Samuel J. Randall

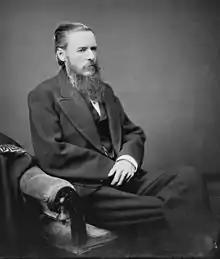
Michael C. Kerr defeated Randall in the election for Speaker in 1875, but died in 1876.

Democrats remained in the minority when the 43rd Congress convened in 1873. Randall continued his opposition to measures proposed by Republicans, especially those intended to increase the power of the federal government. That term saw the introduction of a new civil rights bill with farther-reaching ambitions than any before it. Previous acts had seen the use of federal courts and troops to guarantee that black men and women could not be deprived of their civil rights by any state. Now Senator Charles Sumner of Massachusetts proposed a new bill, aimed at requiring equal rights in all public accommodations. When Sumner died in 1874, his bill had not passed, but others from the radical wing of the Republican Party, including Representative Benjamin Butler of Massachusetts, continued to work for its enactment.